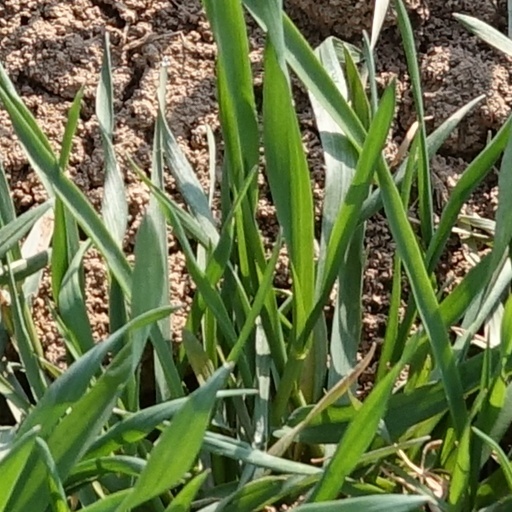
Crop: wheat